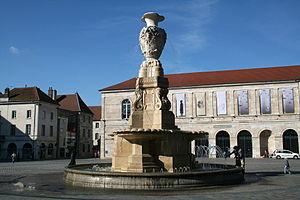
Besançon (Doubs - France), la fontaine des Eaux d'Arcier (Oeuvre réalisée en 1854 par l'architecte Alphonse Delacroix et restaurée en 1860 suite à des dégâts causés à sa structure par le gel).
Alphonse Delacroix, né le 10 janvier 1807 à Dole et mort le 7 janvier 1878 à Besançon, est un architecte français.